H. C .W. Tórgarð

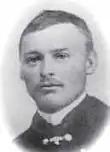
H. C. W. Tórgarð

Hans Christoffer Wenningsted Tórgarð (sometimes Hans Christoffur, August 14, 1885 – March 18, 1957) was a Faroese architect, mayor, and politician for the Union Party (Faroe Islands).